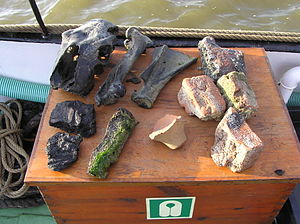
Rungholt
Fund fra Rungholt.
Rungholt var en større handelsby i det nordfrisiske kystlandskab Strand i Sønderjylland, før en stor stormflod nat til den 16. januar 1362 kom over byen. Ved stormfloden mistede Strand sin forbindelse til fastlandet og blev til en ø. Selve byen Rungholt forsvandt i havet i løbet af den ene nat. Det er anslået, at over 7.600 mennesker fra regionen druknede i Vadehavet den nat. Før stormfloden var Rungholt hovedbyen i Edoms Herred på Strand.